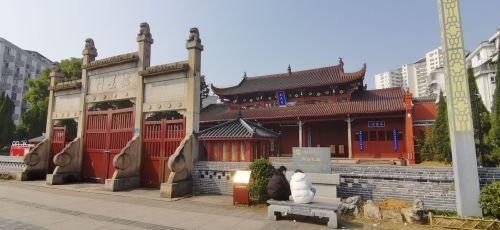
地标名称：萍乡孔庙
所在城市：萍乡市·安源区